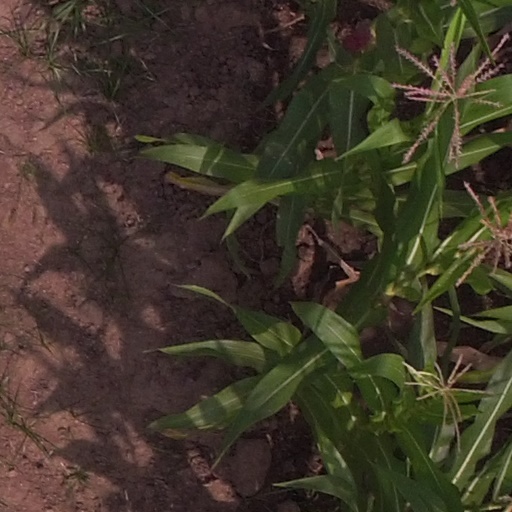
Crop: maize; corn